The Sinking of the Titanic (Bryars)

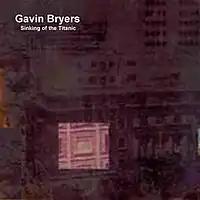
Cover of the 1975 release of "The Sinking of the Titanic in 2006"

Brian Eno had known Bryars since 1969 when he saw Bryars playing in the Scratch Orchestra at Portsmouth College of Art. In late 1970 Eno contributed woodwind to Bryars' "orchestra" the Portsmouth Sinfonia, along with other performers including Michael Nyman, Kate St. John and Steve Beresford. Eno remained an enthusiastic champion of Bryars' work and had even moved into his flat in Kilburn when he left. In December 1972 Eno had joined his Portsmouth Sinfonia colleagues at the Queen Elizabeth Hall for a guest appearance at Bryars' show which featured the world premier of "The Raising of the Titanic" ("sic").